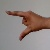
The image shows a hand gesture representing the letter 'Z' in Indian Sign Language.